Arzu Karabulut

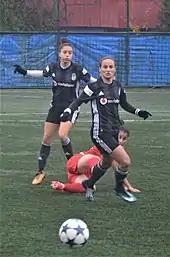
Arzu Karabulut (right) of Beşiktaş J.K. in the 2018–19 Women's First League season

In the 2018–19 league season, she transferred to Beşiktaş J.K. She enjoyed the champion title of her team in the 2018–19 season. She took part at the 2019–20 UEFA Women's Champions League - Group 9 matches.